Vayeira

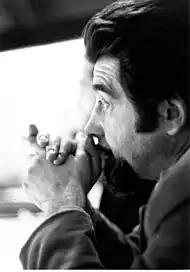
Schwarzschild

In Genesis 18:25, Abraham asked, "Shall not the Judge of all the earth do justly?" God's role as Judge and God's justice are recurring themes in the Hebrew Bible ("Tanakh"). In Psalm 9:5, the Psalmist tells God, "You have maintained my right and my cause; You sat upon the throne as the righteous Judge." Psalm 58:12 (58:11 in the KJV) affirms that "there is a God that judges in the earth." And Psalm 94:2 similarly calls God "Judge of the earth." Deuteronomy 10:18 reports that God "executes justice for the fatherless and widow." Psalm 33:5 reports that God "loves righteousness and justice." In Psalm 89:14, the Psalmist tells God, "Righteousness and justice are the foundation of Your throne." Psalm 103:6 says that God "executes righteousness and acts of justice for all who are oppressed"; Psalm 140:13 (140:12 in the KJV) says that God "will maintain the cause of the poor, and the right of the needy"; and Psalm 146:7 says that God "executes justice for the oppressed." And Isaiah 28:17, quotes God saying, "I will make justice the line, and righteousness the plummet." Steven Schwarzschild concluded in the "Encyclopaedia Judaica" that "God's primary attribute of action . . . is justice" and "Justice has widely been said to be the moral value which singularly characterizes Judaism."